Paula Pell

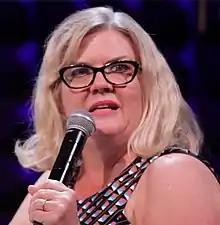
Pell interviewed on "Employee of the Month" in 2014

Paula Pell (born April 15, 1963) is an American comedy writer, producer, and actress. She is best known for her work as a writer for the NBC sketch comedy series "Saturday Night Live" from 1995 to 2013. For her work on "SNL" and "30 Rock", she has been recognized with a Primetime Emmy Award for Outstanding Writing for a Variety, Music or Comedy Program and six Writers Guild of America Awards. In 2019, Pell was honored with the Herb Sargent Award for Comedy Excellence.